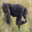
Label: chimpanzee